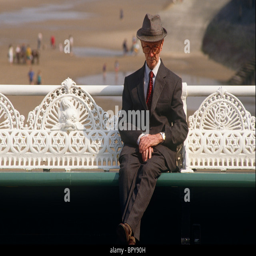
a rather eccentric - looking man seated on a bench